Lovelock Correctional Center

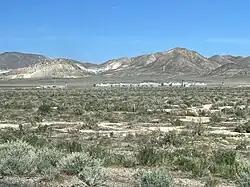

Lovelock Correctional Center (LCC) is a Nevada Department of Corrections prison in unincorporated Pershing County, Nevada, United States, near Lovelock.